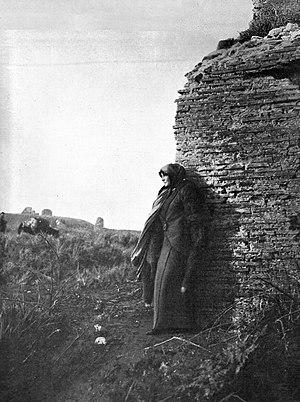
LES SOUVENIRS DE L'ÉPOPÉE, A NICOPOLIS. — La princesse Marie Bonaparte (Georges de Grèce) visite les lieux où furent ensevelis, en 1798, parmi les ruines antiques, les héroïques défenseurs français de Preveza. — Phot. S. Vlasto.